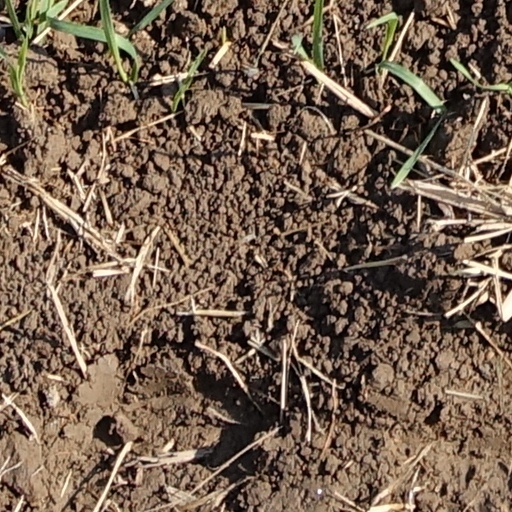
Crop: wheat